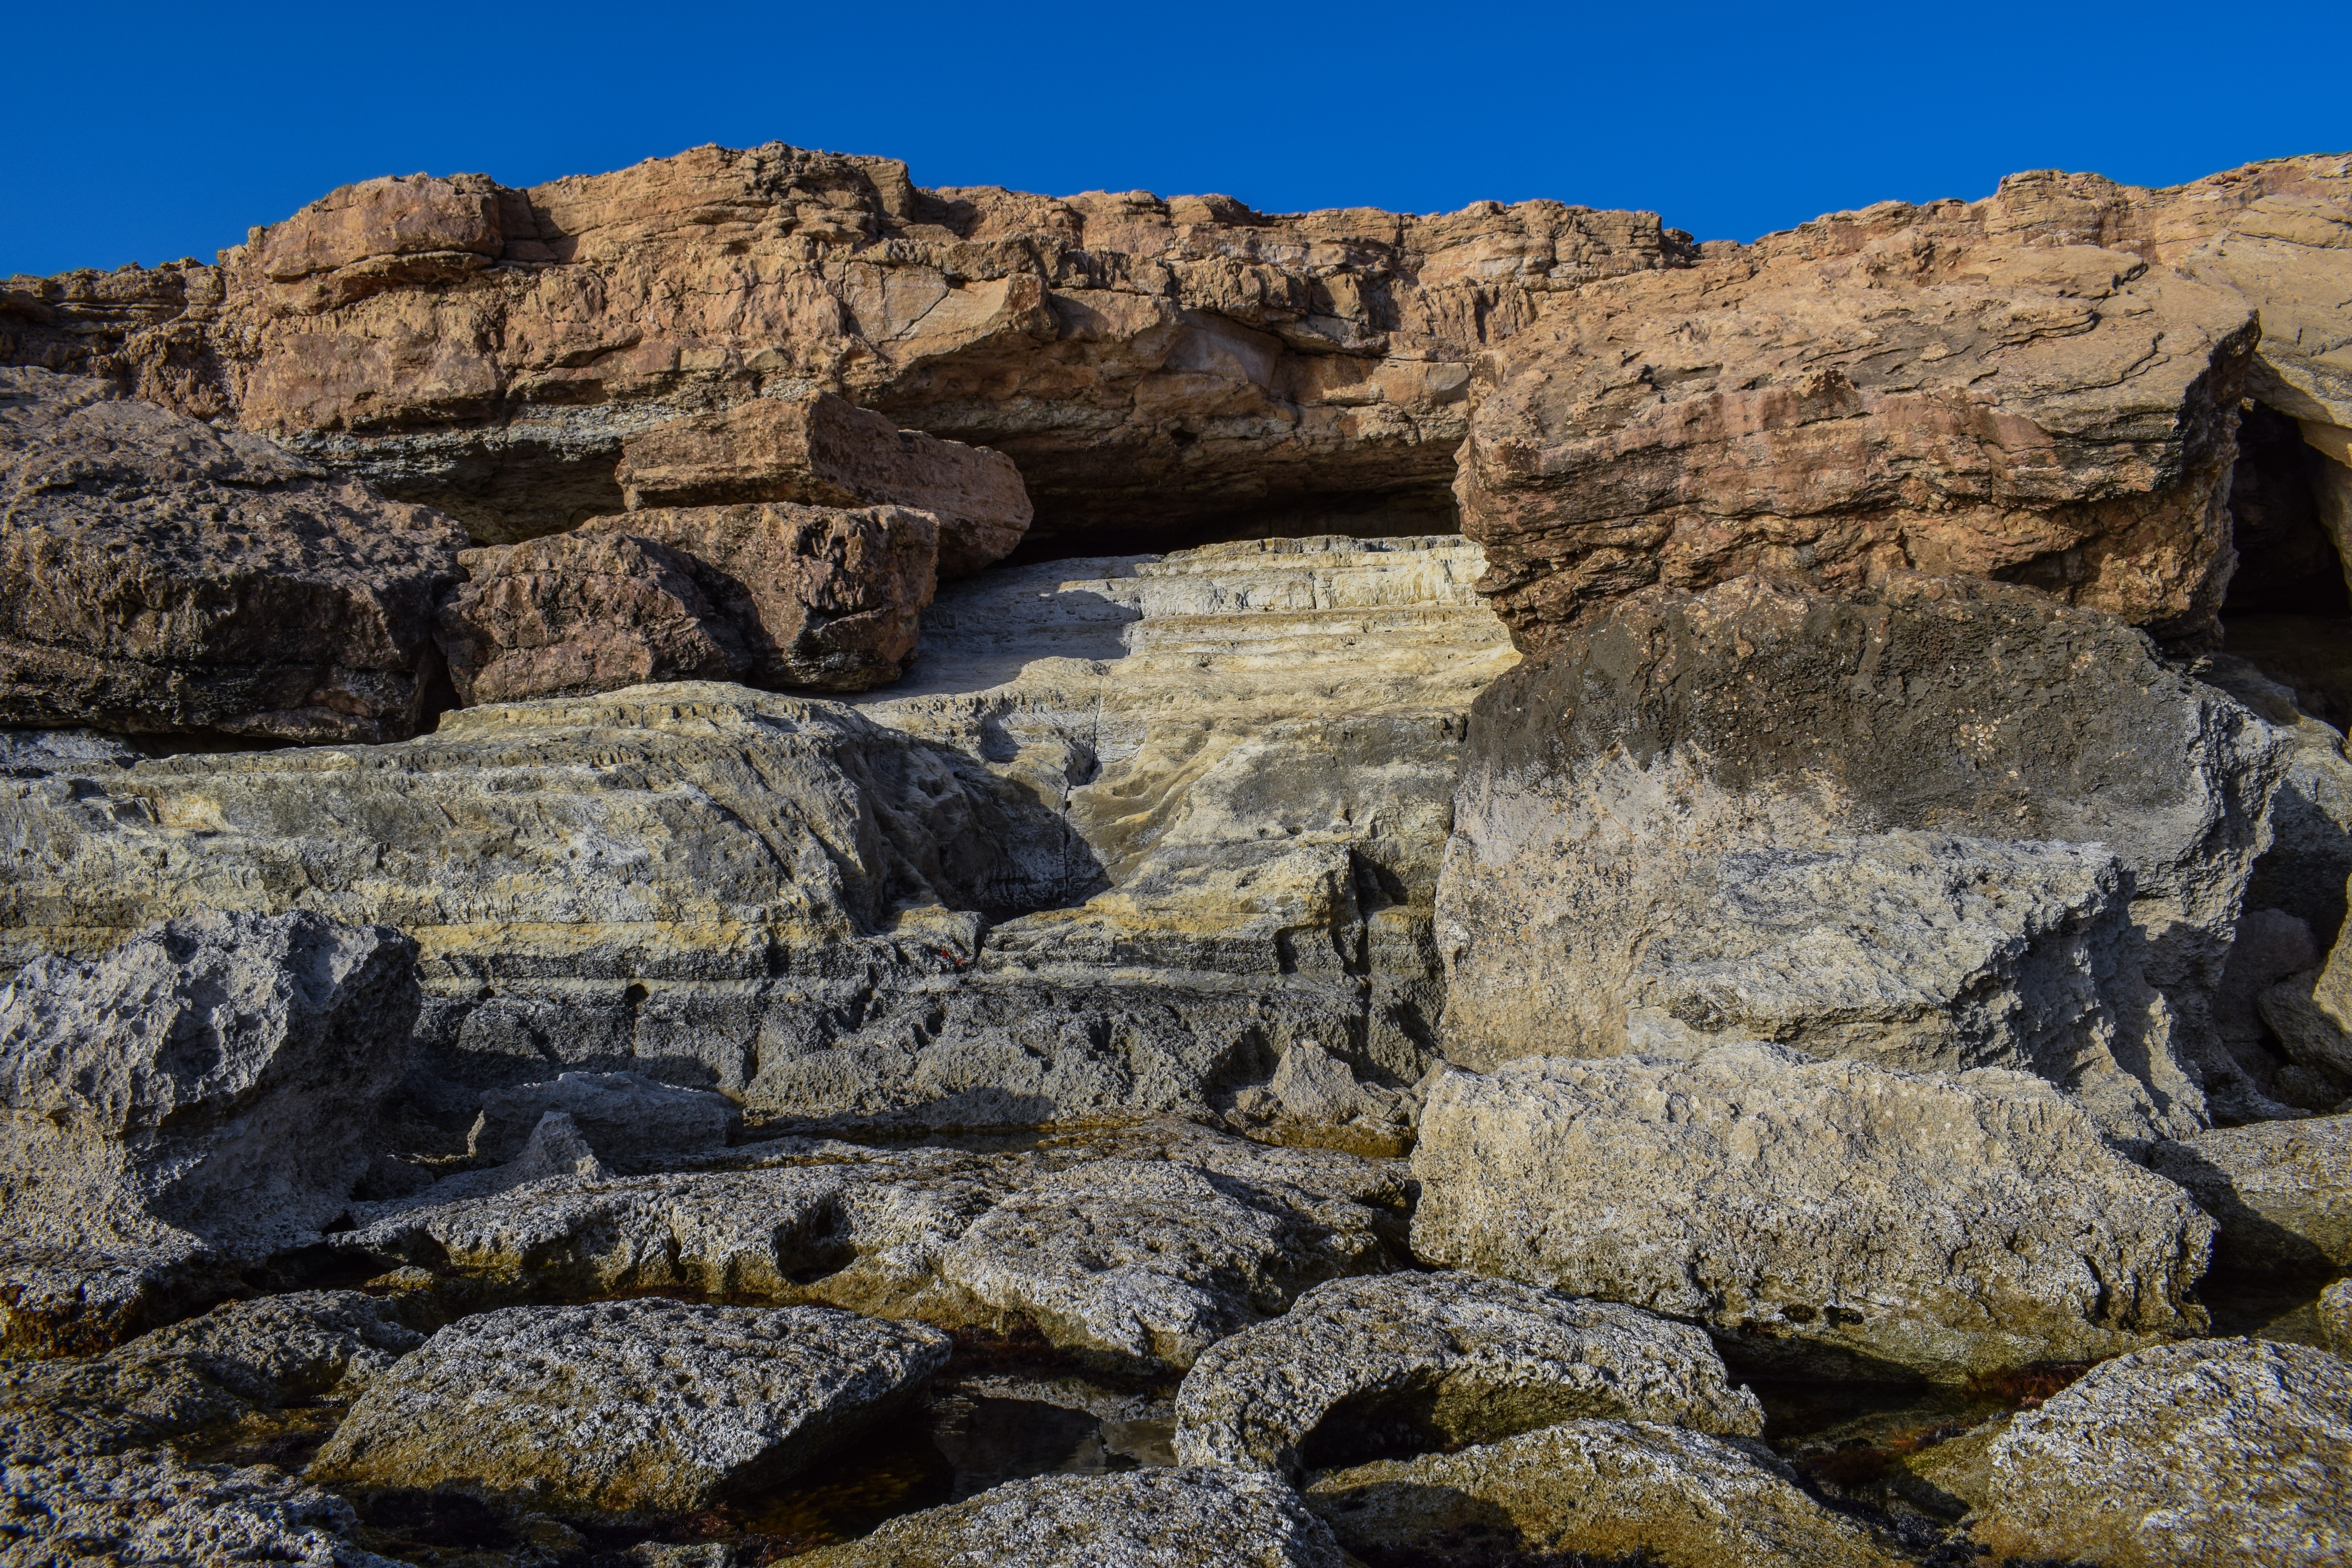
landscape, sea, coast, nature, rock, wilderness, mountain, valley, formation, cliff, mediterranean, scenery, terrain, material, erosion, geology, ruins, badlands, boulder, cavo greko, cyprus, wadi, sea caves, ancient history